Johannes van Heeck

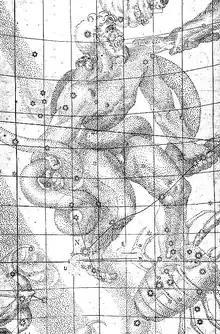
Kepler's illustration of the 1604 supernova in the foot of Ophiuchus (the serpent-bearer)

Johannes van Heeck was one of five children in a family of wealthy merchants. His father was Willem, son of Willem van Heeck, and his mother was Lutgardt, daughter of Gerrit. Between 1587 and 1591 his father, a Catholic, was one of Deventer's political leaders, elected senator and consul in 1589. For this reason, when Protestant forces under Maurice of Nassau took the city in 1591, Willem van Heeck was fined 150 guilders for being a leader of the Catholic party and a collaborator of the hated Philip II of Spain.